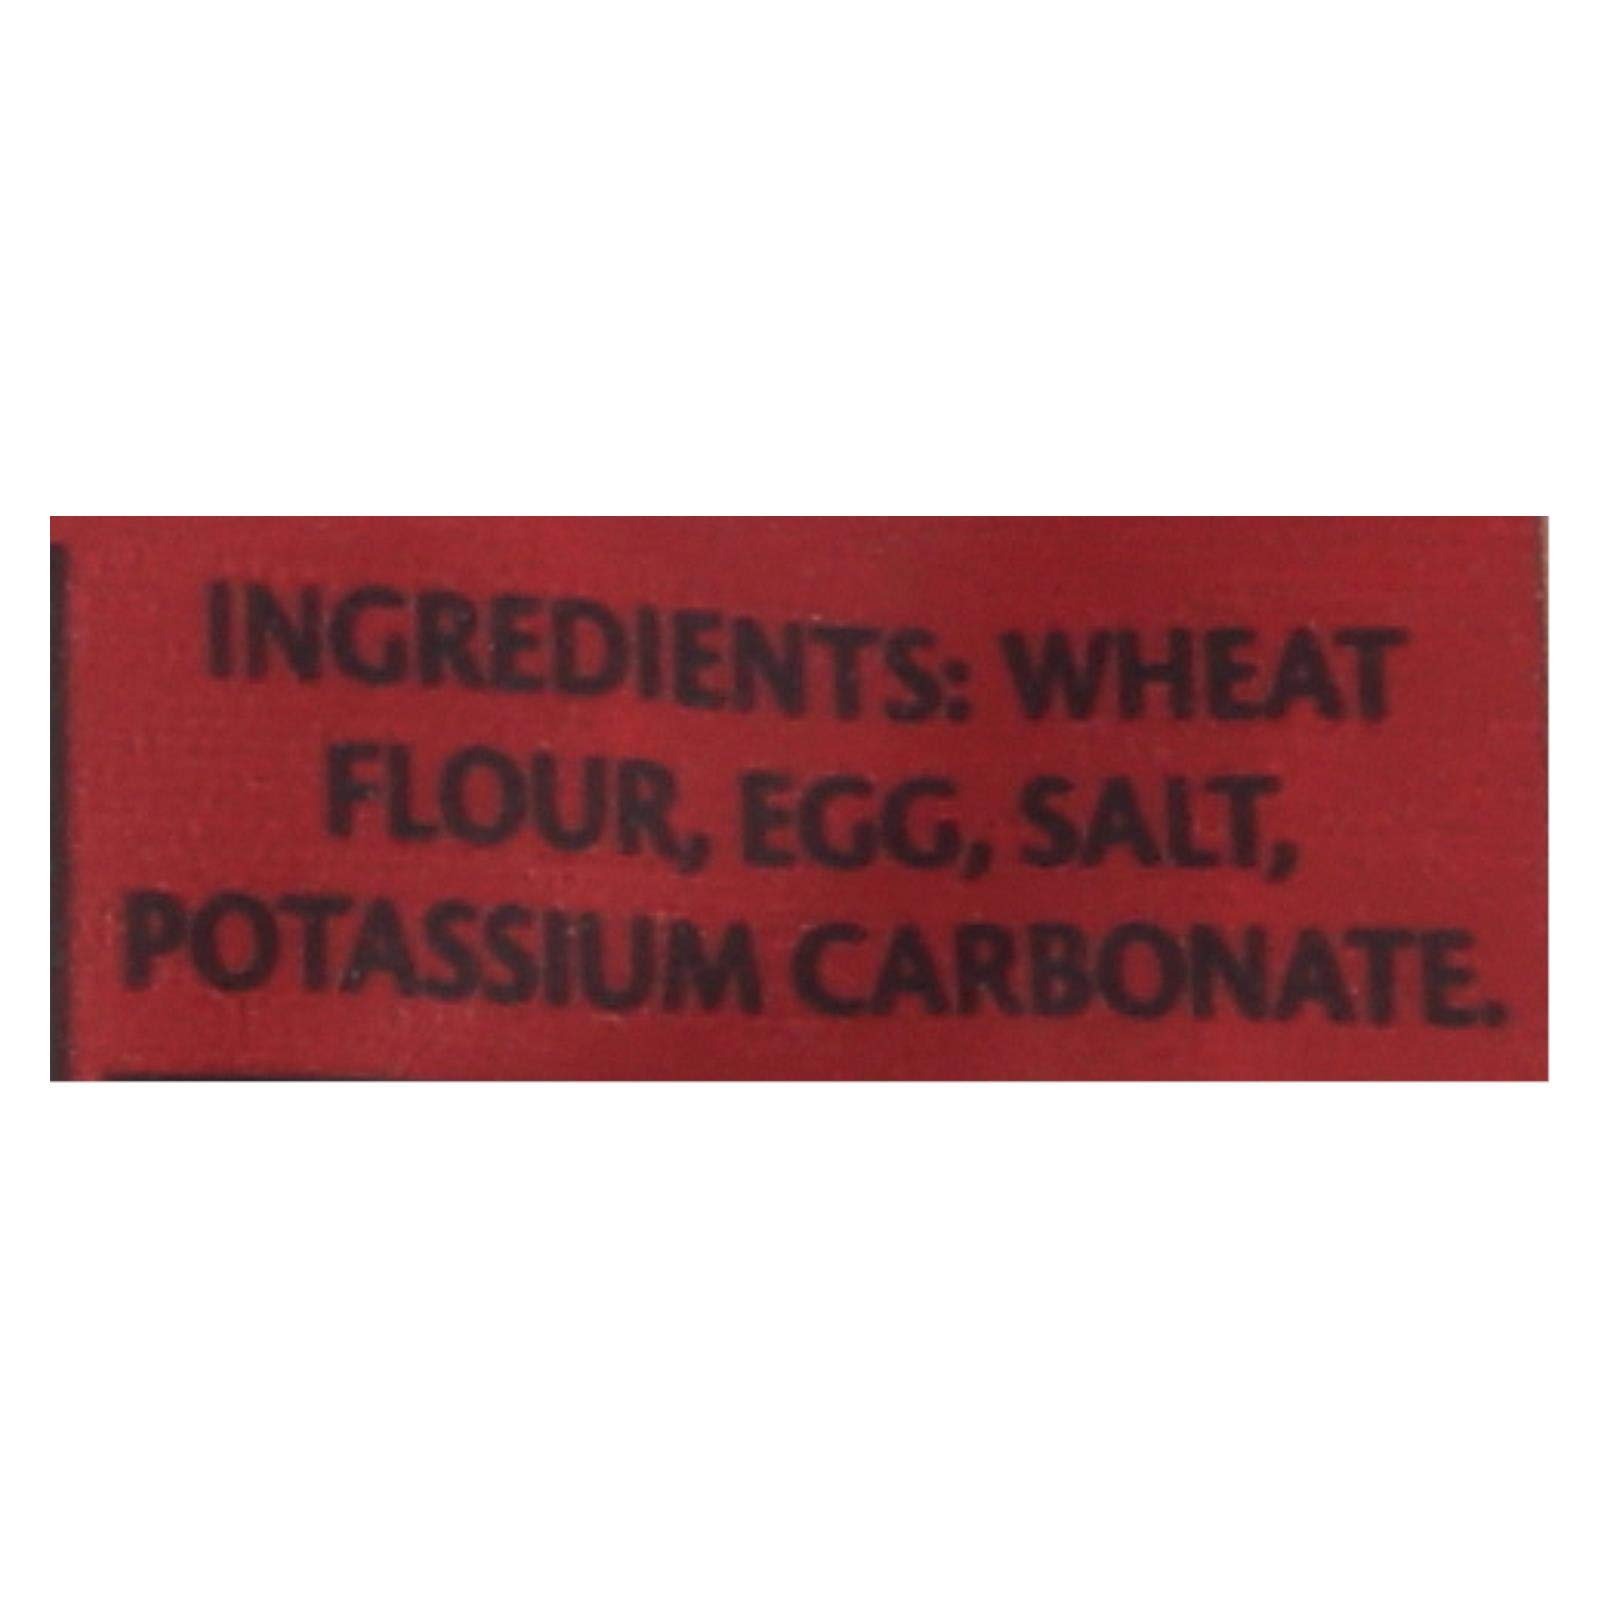
Item Name: Keiller Egg Noodles, Medium 12.3 Oz (Pack Of 8)
Value: 1.0
Unit: Count

Price: 47.12